Politics of Argentina

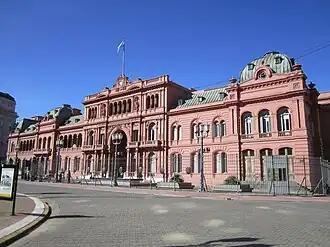
Pink House, seats the executive power.

Legislative Branch is a bicameral Congress, which consists of the Senate (72 seats), presided by the vice-president, and the Chamber of Deputies (257 seats), currently presided by Martín Menem of the La Rioja Province. The General Auditing Office of the Nation and the Ombudsman are also part of this branch. Deputies serve for 4 years, while Senators serve for 6 years.